Der Bunker

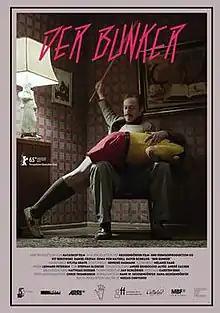

Der Bunker is a 2015 German horror-comedy film by Nikias Chryssos, in his feature film directorial debut. The film had its world premiere on 7 February 2015 at the Berlin International Film Festival and was released to DVD, Blu-ray, and VOD, alongside a limited theatrical release, in December of the same year.